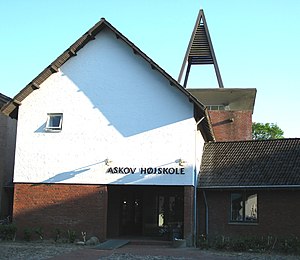
Askov Højskole
Askov Højskole i 2007.
Askov Højskole.
Askov Højskole er en dansk folkehøjskole, der ligger i landsbyen Askov ca. 3 km fra stationsbyen Vejen i det sydlige Jylland mellem Kolding og Esbjerg. Den blev grundlagt i 1865 som en videreførelse af Danmarks første folkehøjskole, oprettet 1844 i Rødding i Sønderjylland på initiativ af Christian Flor. Første forstander på Askov Højskole var Ludvig Schrøder.